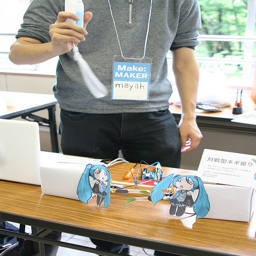
The man was standing behind the table with his laptop on it.
A person in a gray sweater is holding an object in front of a display on a table.
A merchant is standing by a display of items.
A man with a wii mote stands by a table.
A man standing behind a table with paper cut outs and some electronic gear on it.